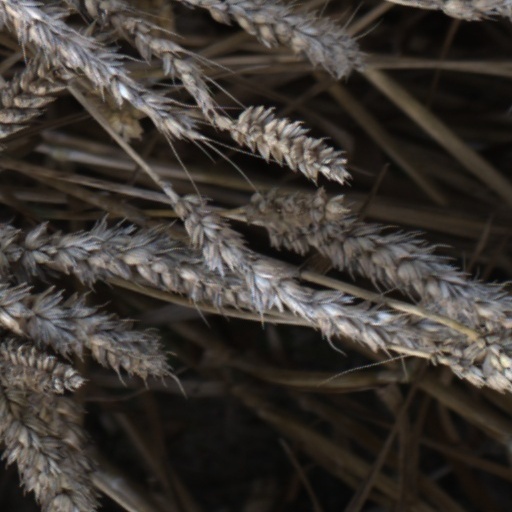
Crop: wheat